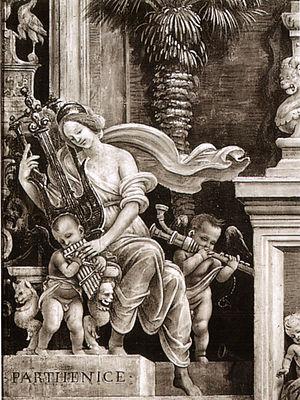
La chapelle de Filippo Strozzi est une chapelle du transept droit de la basilique Santa Maria Novella à Florence. Située à côté de la chapelle centrale, elle comporte un cycle de fresques réalisées par Filippino Lippi entre 1487 et 1502.